Alessandro Diamanti

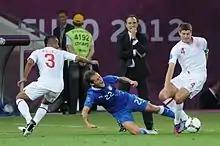
Diamanti (in blue) at the Euro 2012 quarter-final, in action with Ashley Cole (left) and Steven Gerrard (right) of England.

Diamanti made his debut with the Italy national team on 17 November 2010, for manager Cesare Prandelli, in a friendly match against Romania. He played only the first half of his debut game before being substituted. In May 2012, he was named in the provisional, 32-man Italian squad for UEFA Euro 2012 and came on as a substitute in the final group match against the Republic of Ireland on 18 June 2012, setting up Mario Balotelli's goal from a corner as Italy won the match 2–0 to advance to the quarter-finals. In the quarter-final against England on 24 June 2012, Diamanti came on in the second half for Antonio Cassano and scored the winning penalty to give Italy a 4–2 penalty shoot-out win.